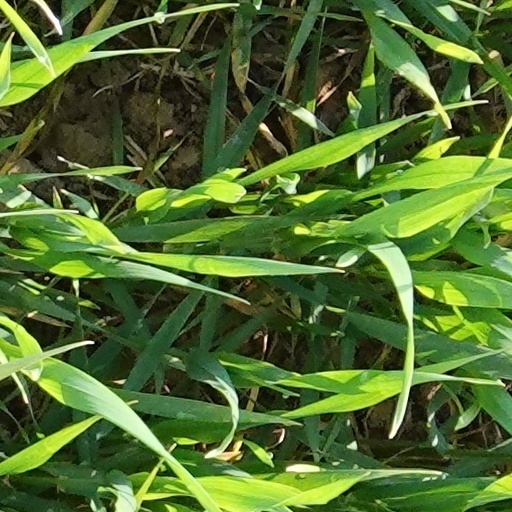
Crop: wheat